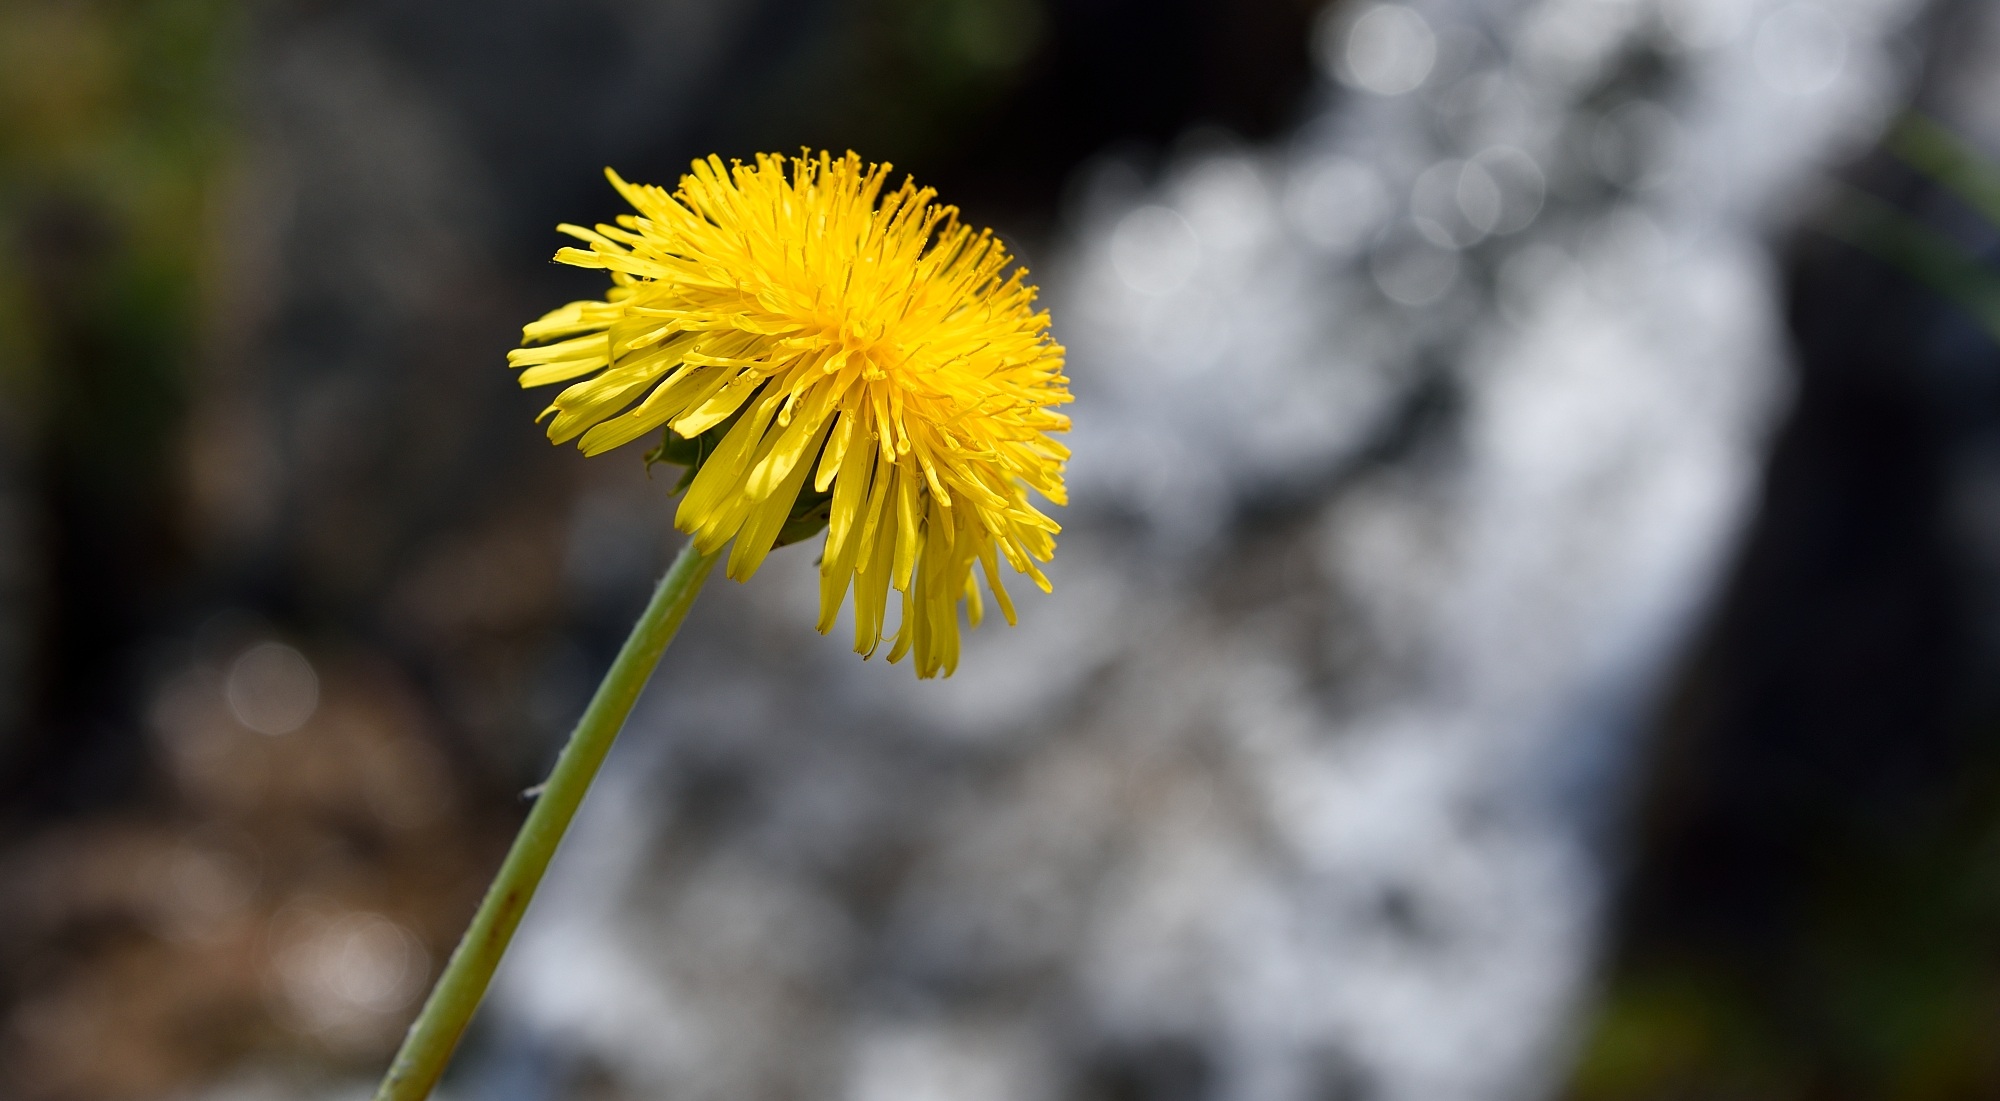
nature, branch, blossom, plant, dandelion, sunlight, leaf, flower, petal, bloom, botany, yellow, close, flora, yellow flower, wildflower, close up, pointed flower, macro photography, flowering plant, daisy family, plant stem, land plant